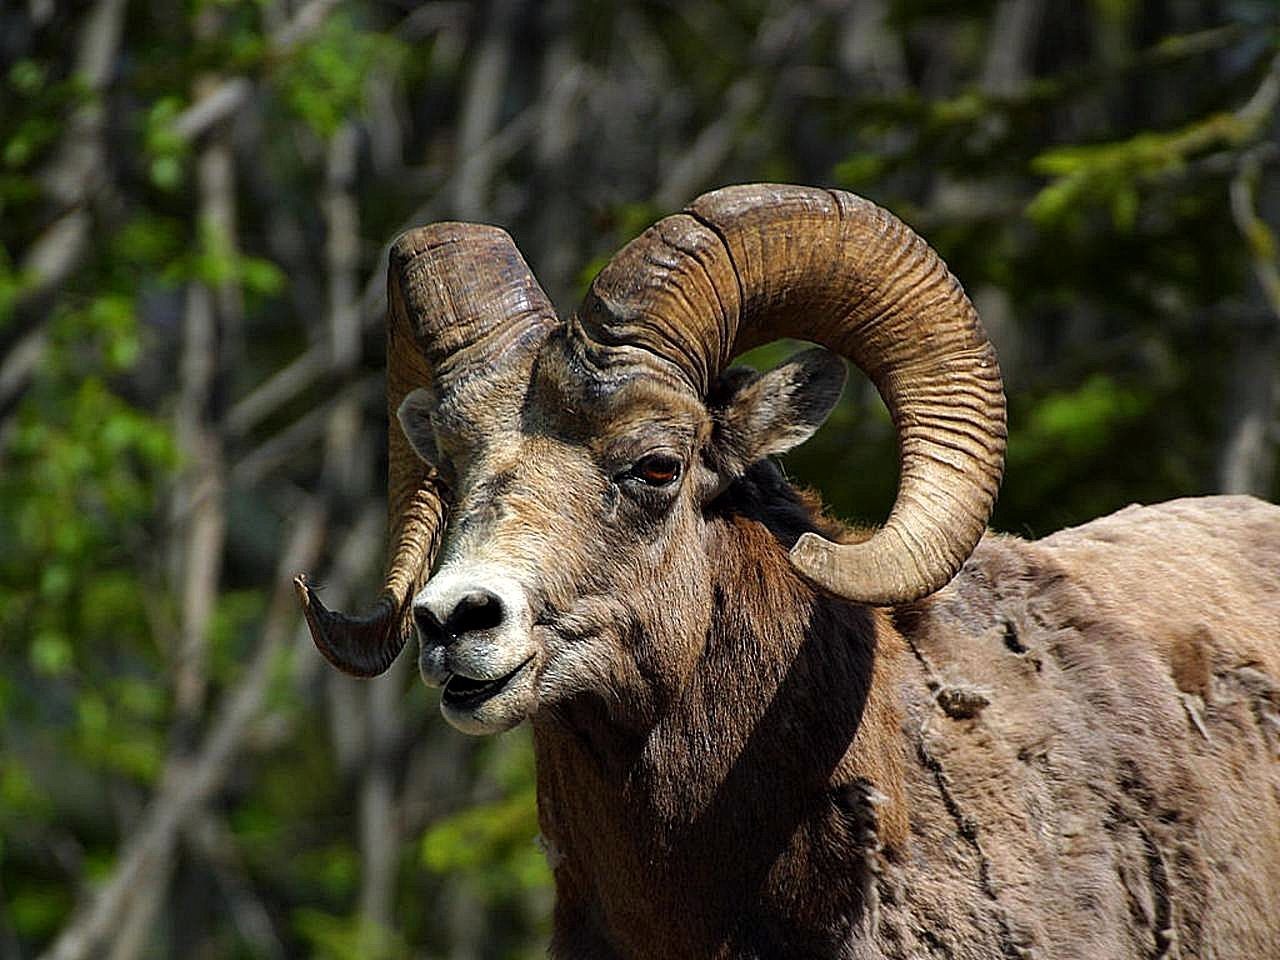
nature, mountain, wildlife, zoo, horn, sheep, mammal, rocky, fauna, goats, animals, vertebrate, sheeps, bighorn, barbary sheep, cow goat family, argali